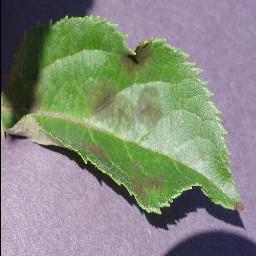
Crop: apple
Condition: scab